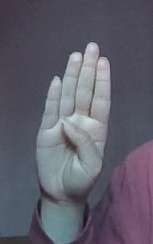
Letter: kaaf